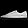
Label: Sneaker